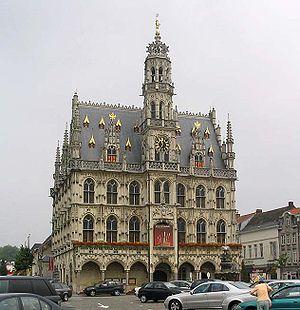
Le combat d'Audenarde se déroule pendant la guerre des Paysans.